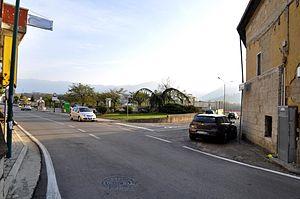
Bucciano est une commune italienne de la province de Bénévent dans la région Campanie en Italie.